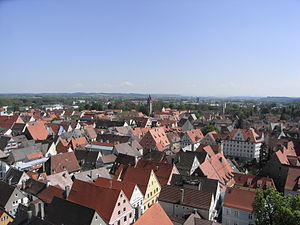
Memmingen
Den sydlige del af den gamle bydel
Memmingen kreisfri by i Bayern Regierungsbezirk Schwaben i den tyske delstat Bayern. Den er center for skole, forvaltning og handel i Region Donau-Iller. Byens område grænser mod vest til floden Iller, der danner grænse til delstaten Baden-Württemberg og er mod nord, øst og syd omgivet af Landkreis Unterallgäu.